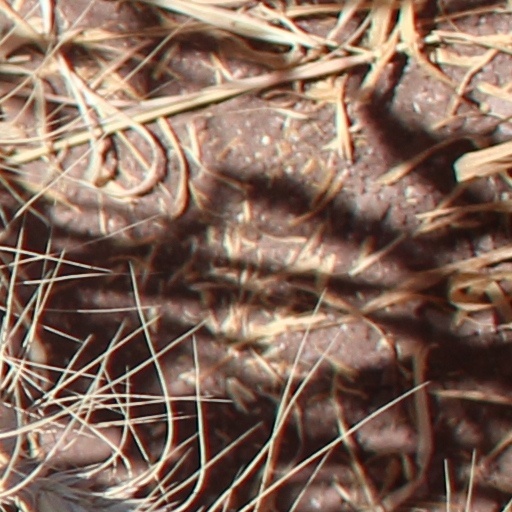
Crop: wheat